Joseph-François Soleirol

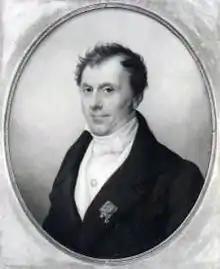

Joseph-François Soleirol (13 July 1781 in Verdun – 5 March 1853 in Metz) was a French army engineer and amateur botanist.